Sutton Coldfield Town Hall

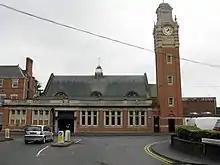
The town hall and clock tower.

The current building has its origins in the Royal Hotel which was built in 1865 on a small hill above the newly opened railway station to serve the needs of visitors to the town. Throughout its short life, the hotel was beset with financial difficulties and closed in 1895. Lieutenant Colonel Wilkinson purchased the hotel in 1896 and converted it for use as a sanatorium.